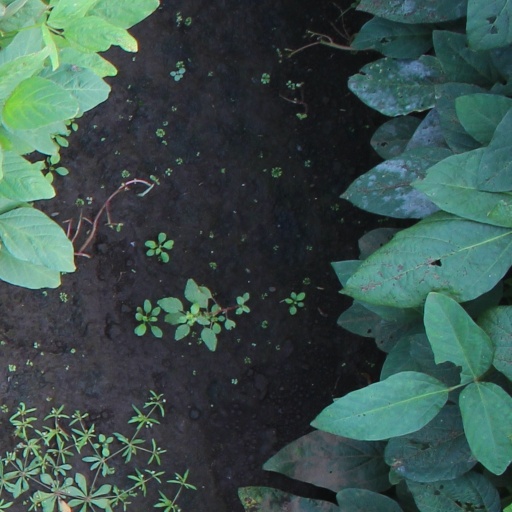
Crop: soybean